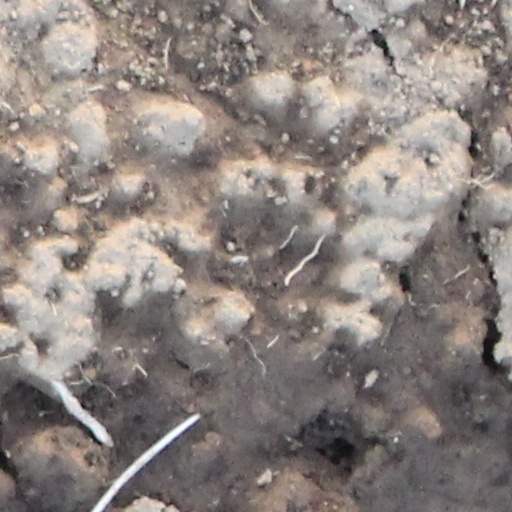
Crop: wheat